RoadBlasters

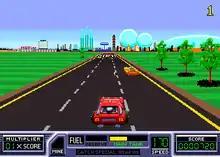
Arcade version screenshot

The objective is to complete all 50 rallies without running out of fuel. The player's car is equipped with a cannon that can be used to destroy enemy vehicles and roadside gun turrets for extra points. A scoring multiplier is set to 1 at the start of each rally. Each time the player successfully strikes a target, the multiplier increases by one, up to a maximum multiplier of 10. After missing a target, the multiplier drops by 1.